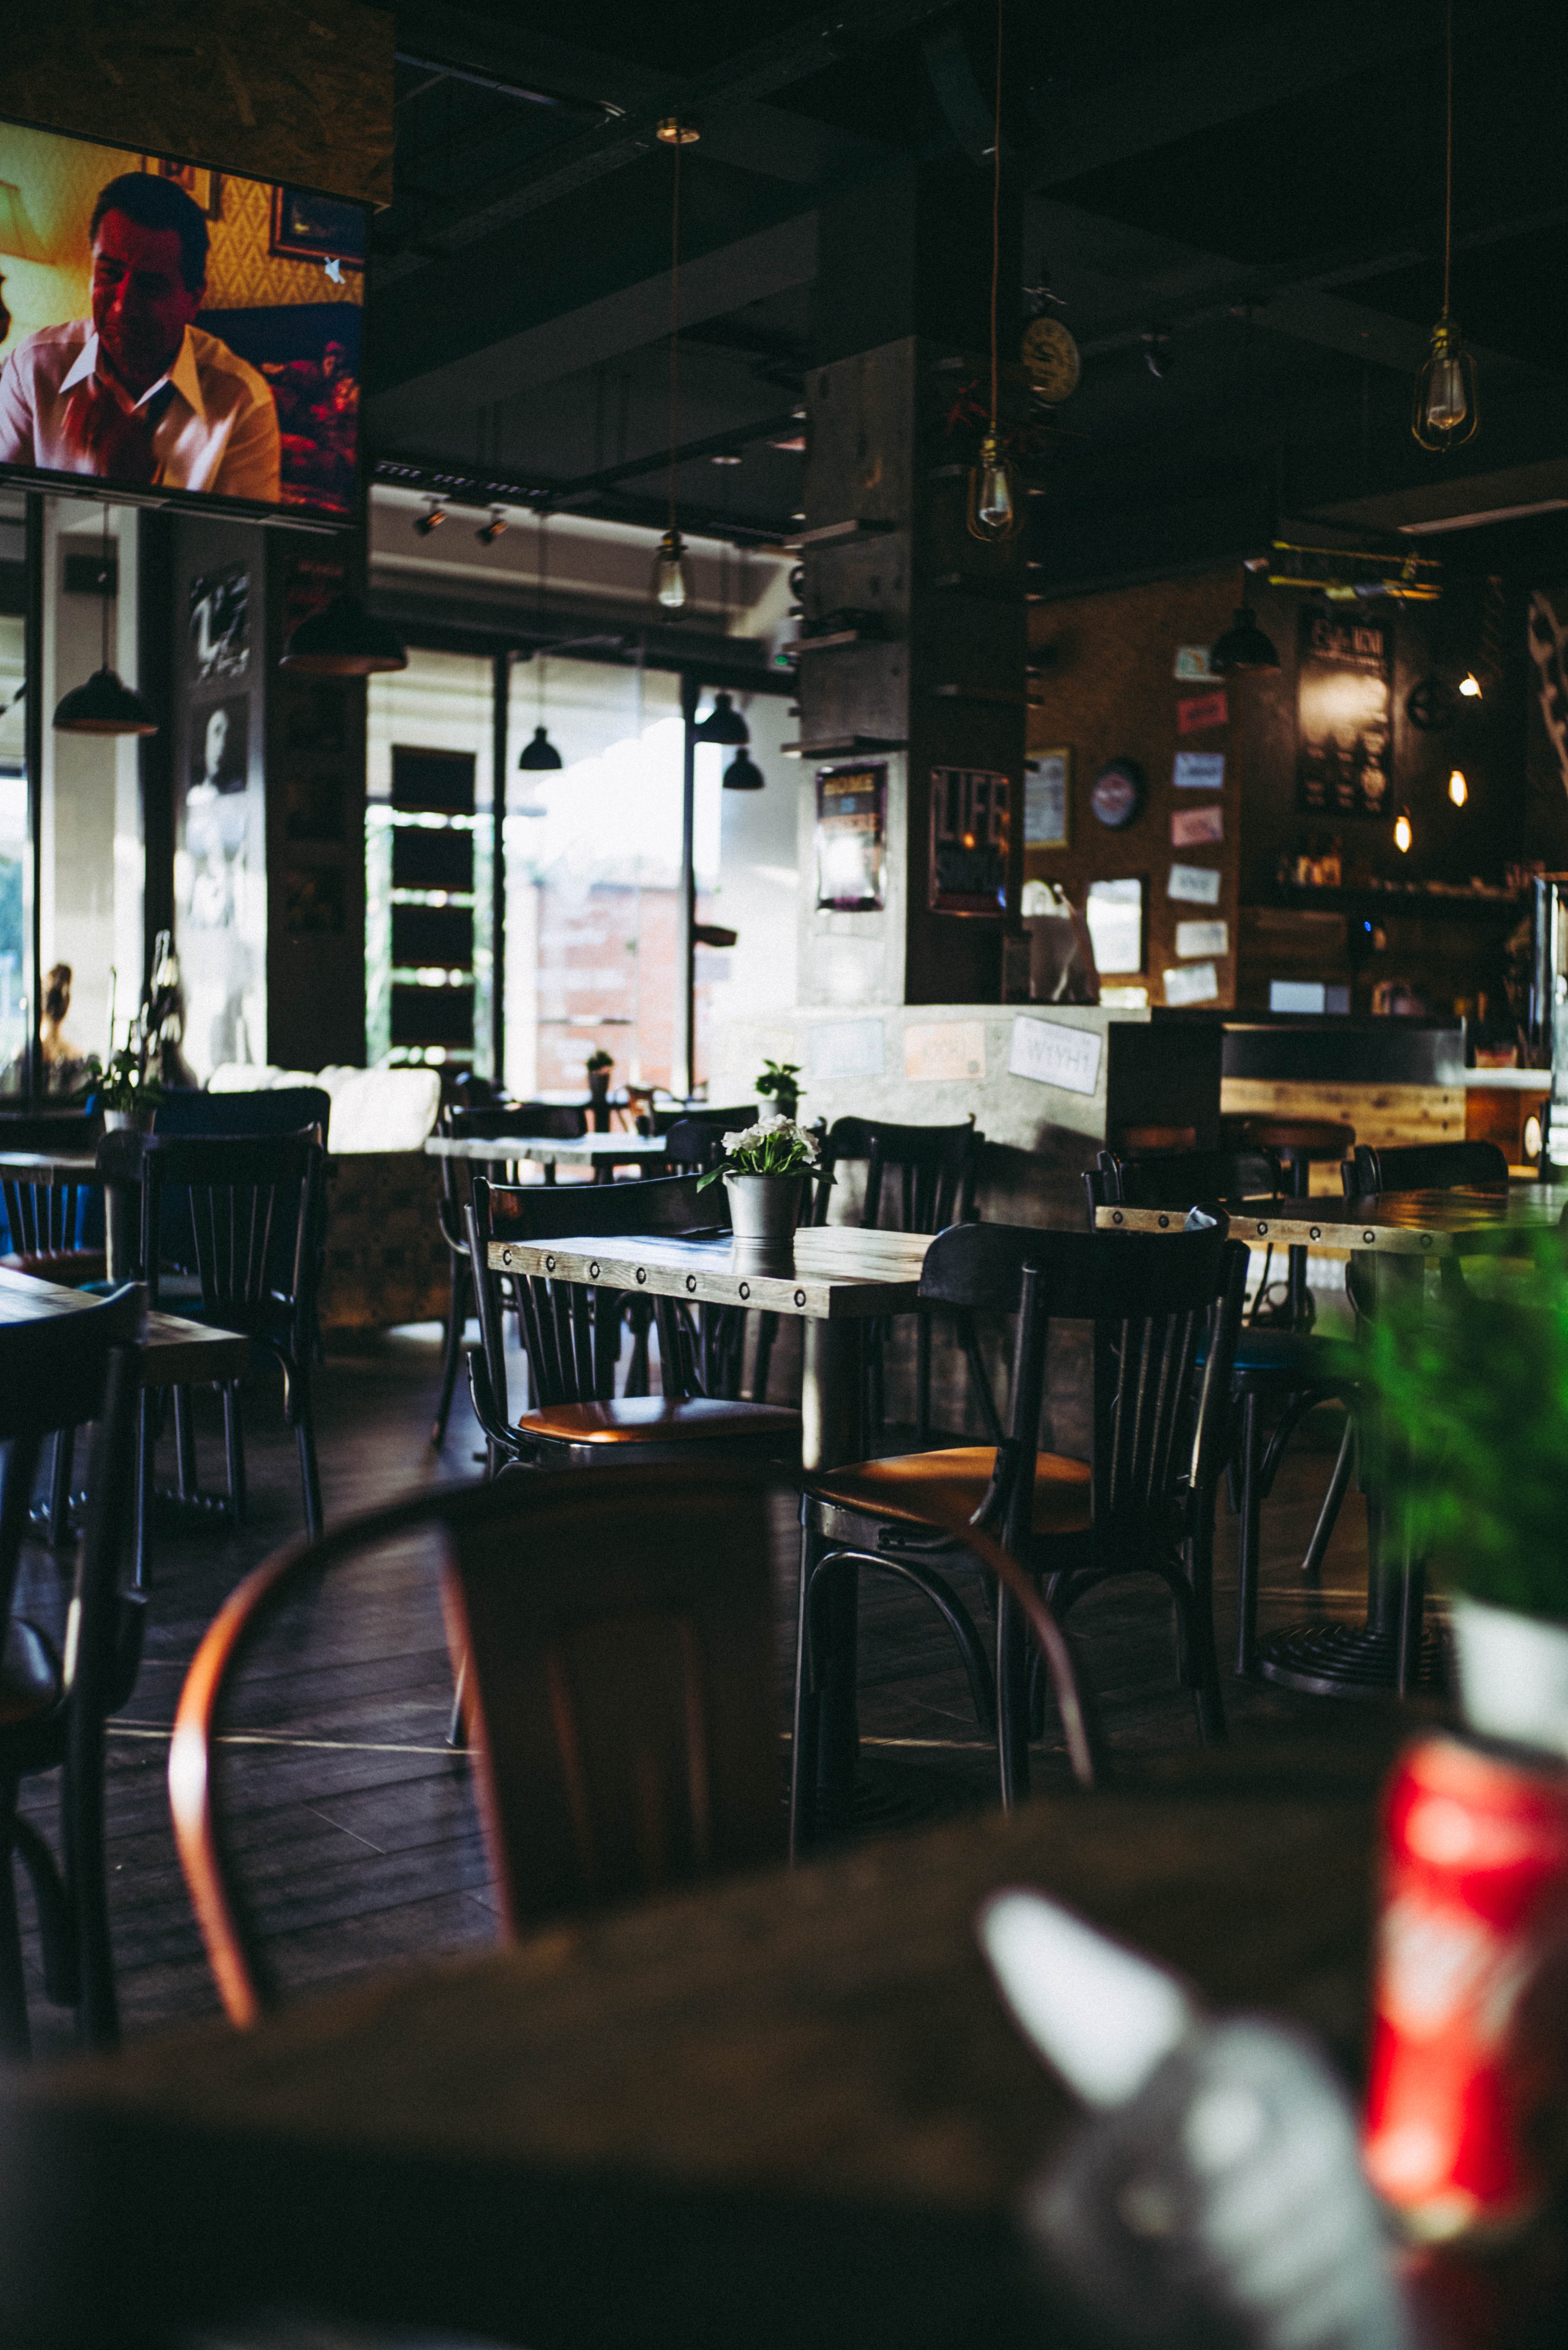
restaurant, bar, coffeehouse, pub, cafe, table, building, room, night, diner, tavern, furniture